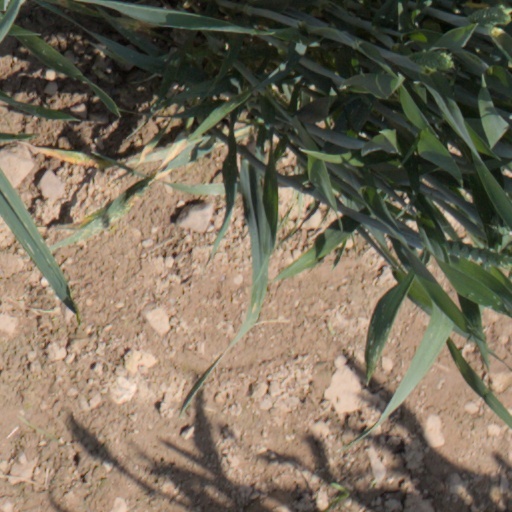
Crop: wheat